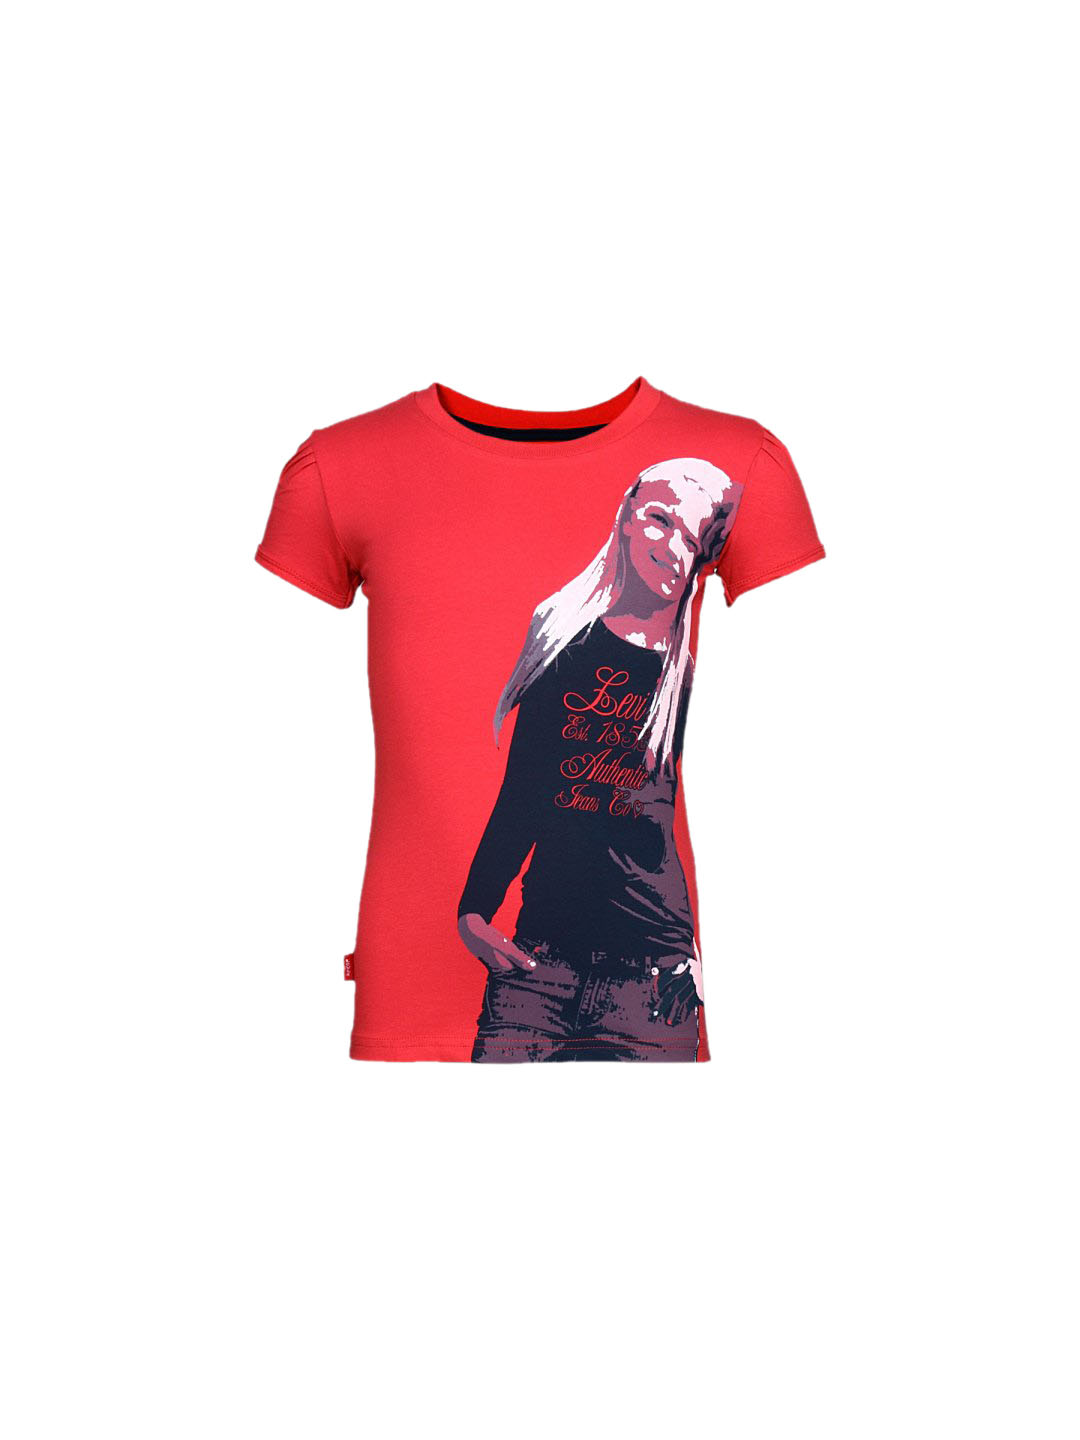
Levis Kids Girl's Darcy Red Kidswear
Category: Apparel / Topwear / Tops
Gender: Women
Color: Red
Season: Summer 2011
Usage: Casual